Professional wrestling holds

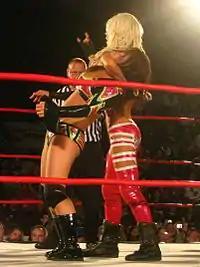
Angelina Love performing an inverted facelock on Sarita

This neck crank sees the wrestler wrap both hands around the opponent's face and pull back, which applies pressure to the neck and shoulder area. The move is performed in several ways, usually from a prone position involving the wrestler trapping one of the opponent's arms. Chris Benoit's "Crippler Crossface" was a variation that involved the arm trap. Bobby Roode used the same move in TNA, but not in the WWE since 2016. Edge's variation is where he used a metal bar on the opponent's mouth as the "Glasgow Grin". A variation is performed from the omoplata position, which also puts pressure on the trapped arm but requires the wrestler to perform it from a seated position. Often referred to as the LeBell Lock, named for Gene LeBell, Daniel Bryan began popularizing the move under the name "Yes! Lock" when he joined WWE. It was used by Taiji Ishimori on rare occasions until he joined NJPW in 2018, where he used it frequently as the "Yes Lock", named after Bryan. Another variation is performed in a bridging position where the wrestler wraps both hands around the opponent's neck and pulls back, which applies pressure to the neck and bridges on the opponent's back for added leverage. This variation is used as a submission finisher by Sasha Banks as the "Bank Statement" and by Taka Michinoku as the "Just Facelock".